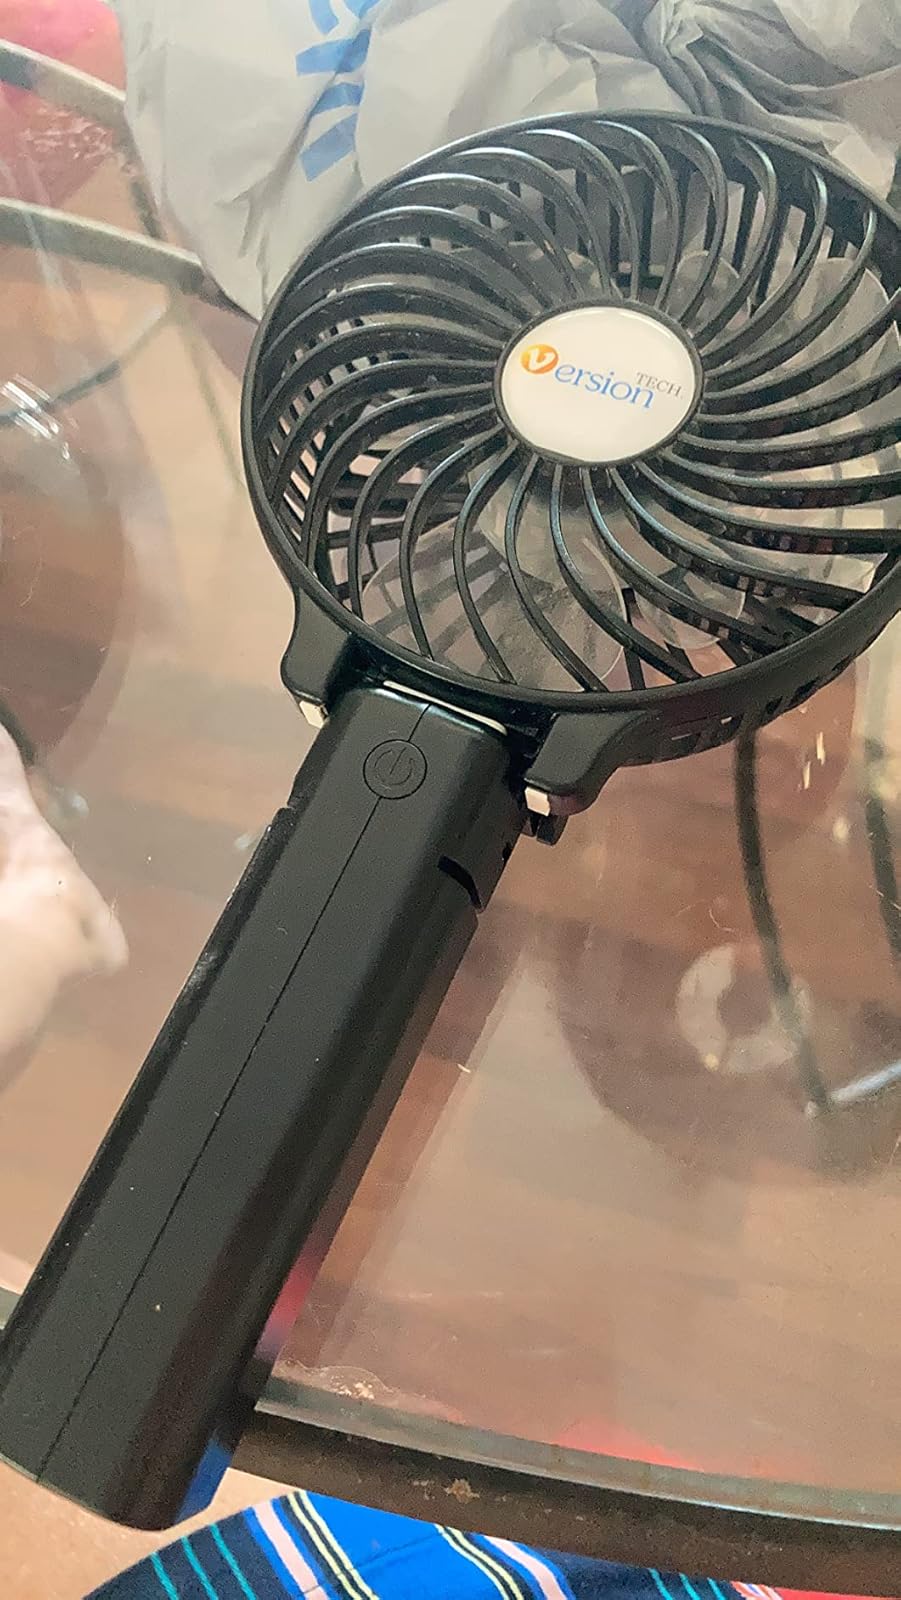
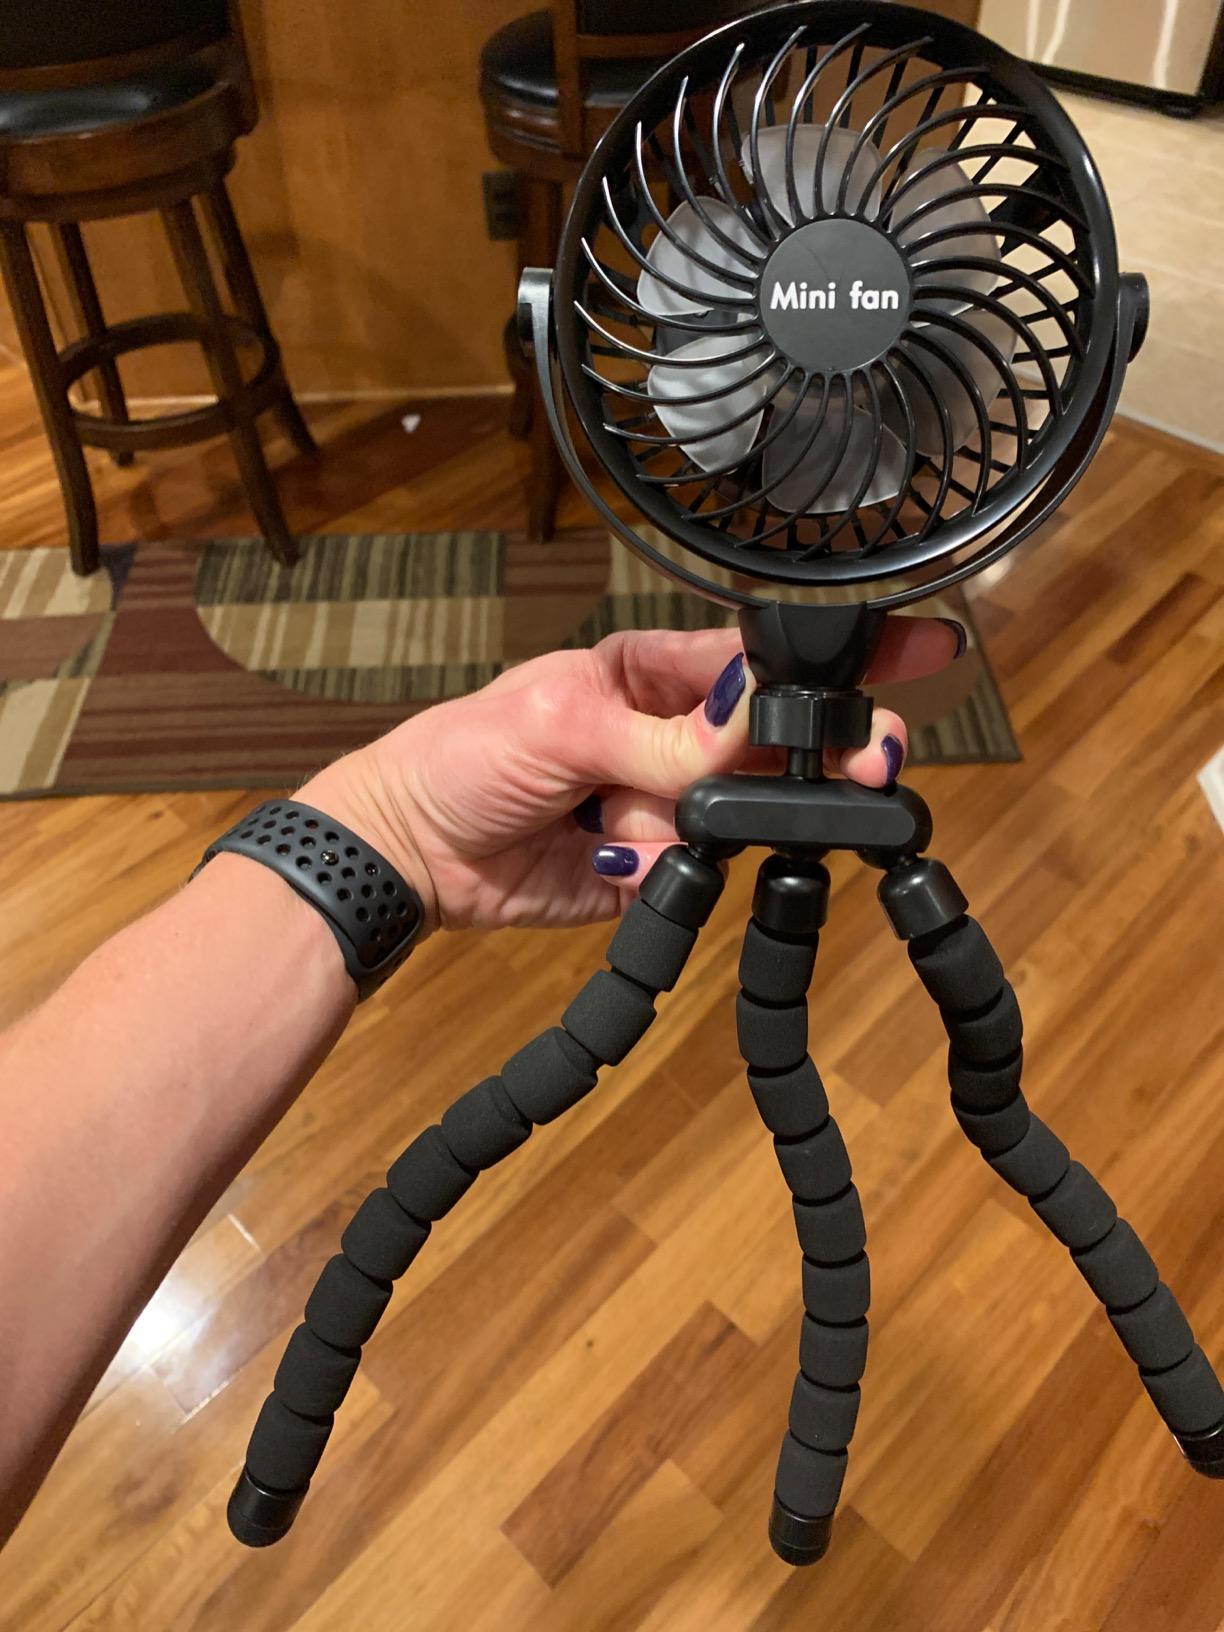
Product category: fan
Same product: no